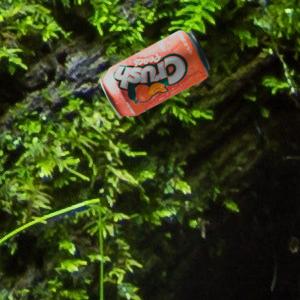
Label: cans